Speccot, Merton

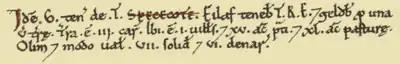
Domesday Book entry for "Spececote"

The manor of "Spececote" is listed in the Domesday Book of 1086 as one of the 27 Devonshire holdings of Theobald FitzBerner (fl. 1086), (Anglicised to "Theobald son of Berner", Latinized to "Tetbaldus Filius Bernerius") an Anglo-Norman warrior and magnate, one of the Devon Domesday Book tenants-in-chief of King William the Conqueror. His tenant was a certain "Gosbert", who also held from him the Devonshire manors of South Hole, Milford (both in the parish of Hartland) and Little Marland (in the parish of Petrockstowe), listed with Speccot as successive entries in the Domesday Book. Before the Norman Conquest of 1066 it had been held by a Saxon named "Elaf". His lands later formed part of the Feudal barony of Great Torrington. The Domesday Book entry is as follows: